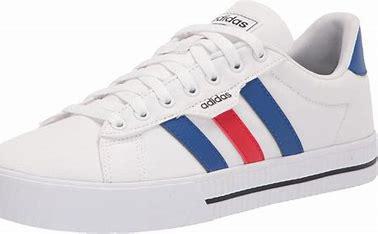
Brand: Adidas
Model: Daily 3